Plug (jewellery)

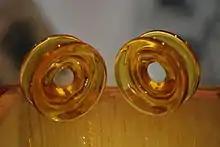
Pre-Hispanic earspools crafted from amber, at the Museum of Amber in San Cristobal de las Casas, Chiapas

During the ancient Egyptian New Kingdom, both sexes wore a variety of jewelry, including earplugs and large-gauge hoop-style earrings.